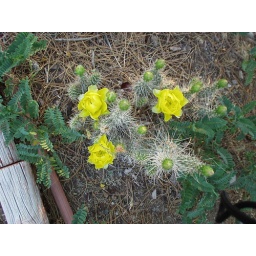
Cacti in bloom under our pine trees